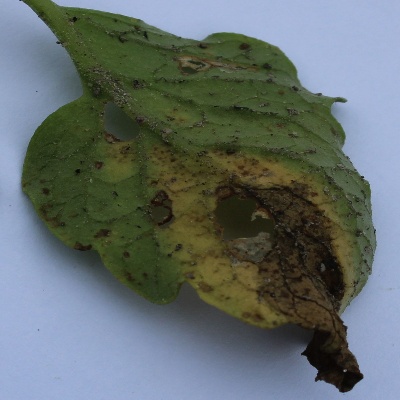
Crop: Tomato
Condition: verticulium wilt